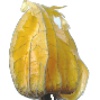
Label: physalis_with_husk